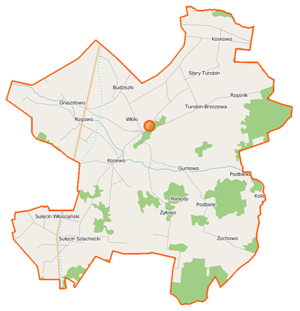
Stary Lubotyń est une gmina rurale de la powiat d'Ostrów Mazowiecka, dans la Voïvodie de Mazovie, dans le centre-est de la Pologne.